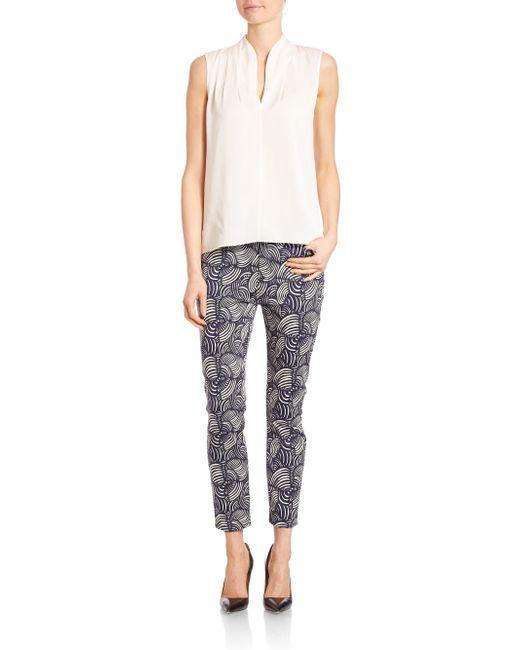
Ärmellose Damen-Kurzbluse in Milchfarbe mit grauer und weißer Musterhose